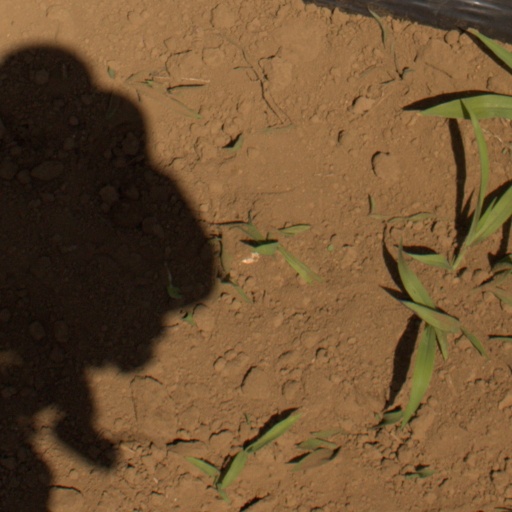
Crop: Jerusalem artichoke